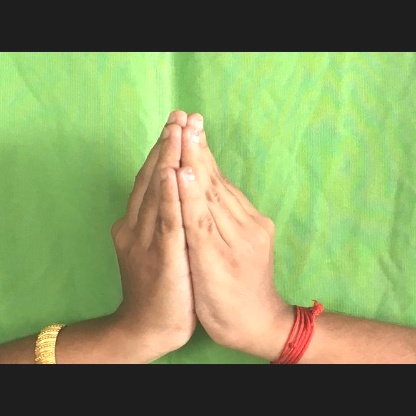
Mudra: Kapotham